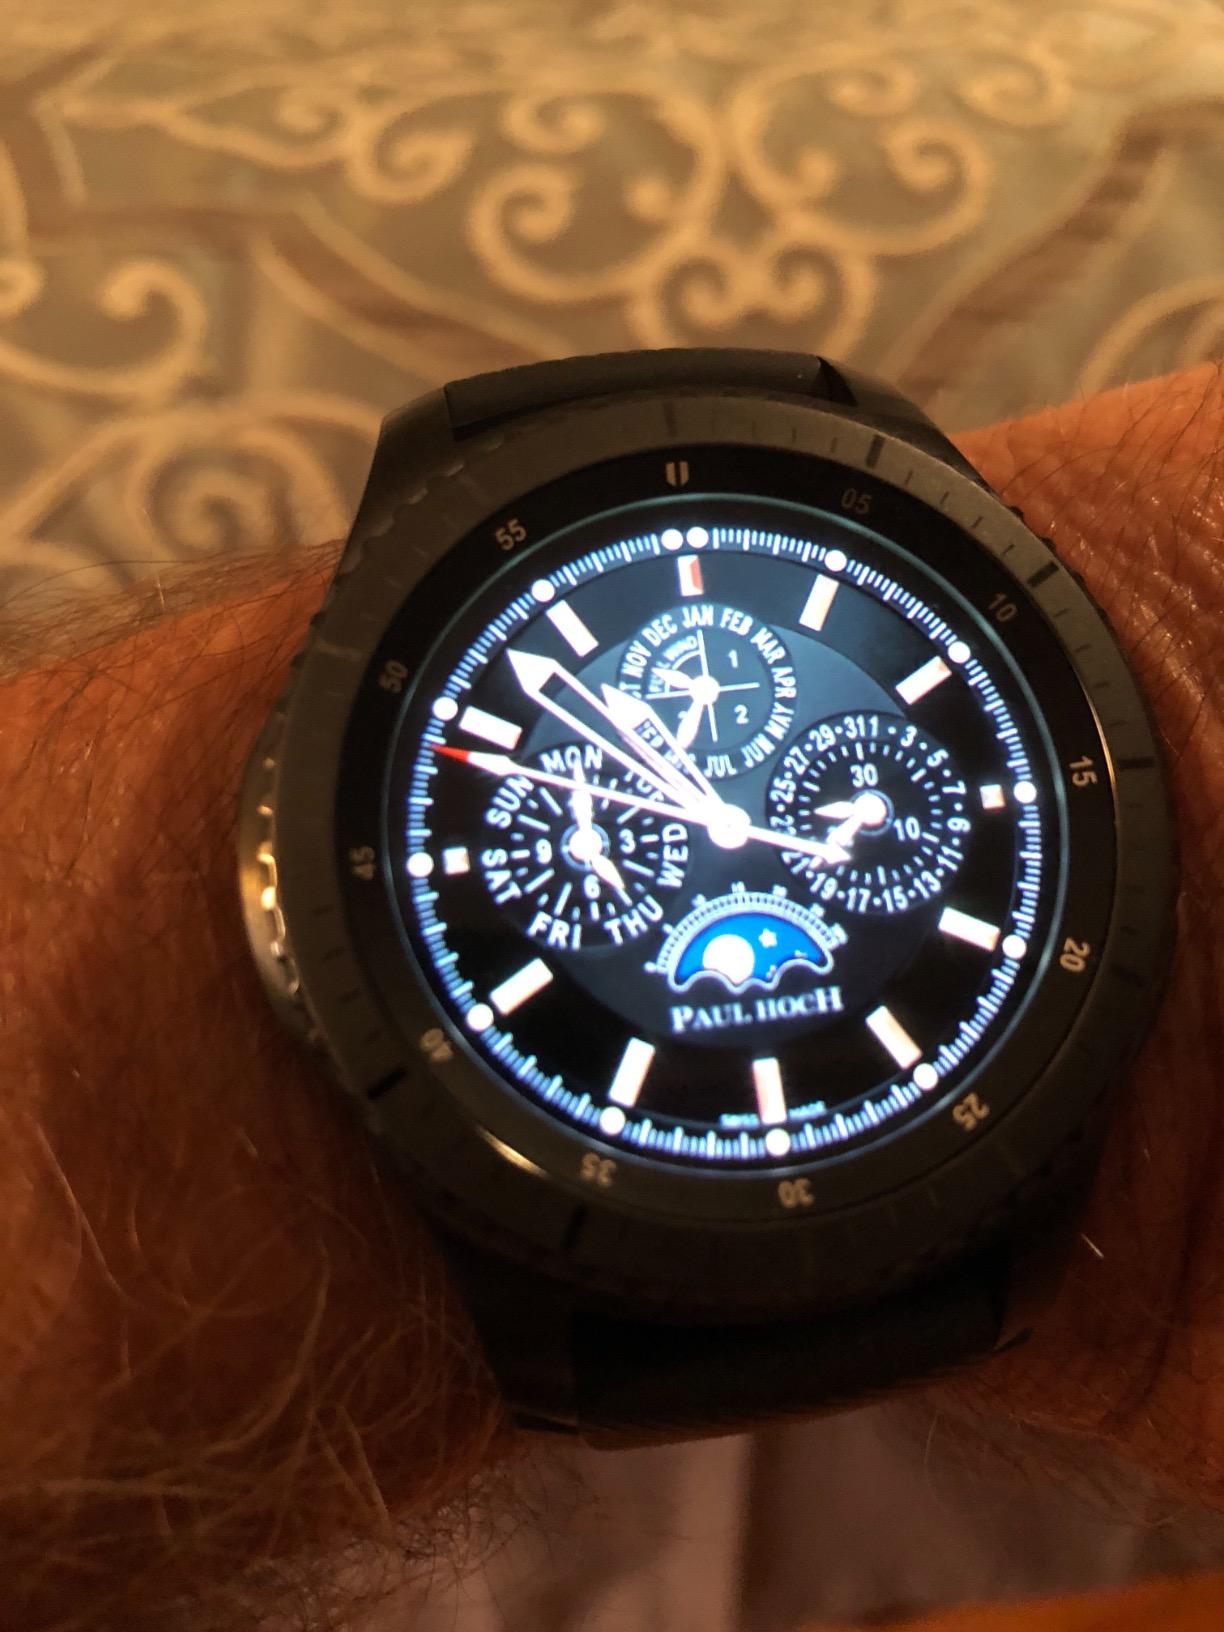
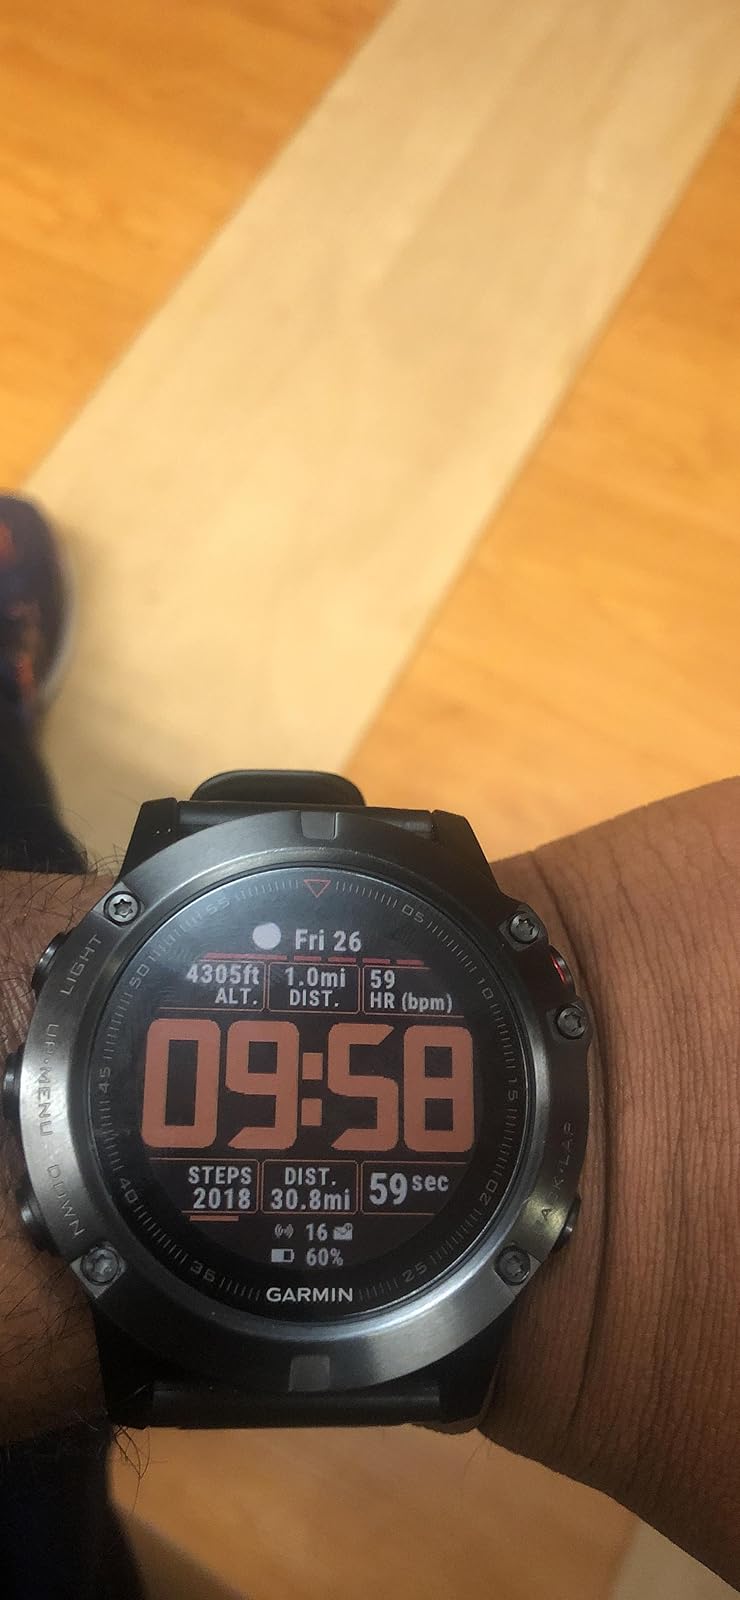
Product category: smartwatch
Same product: no